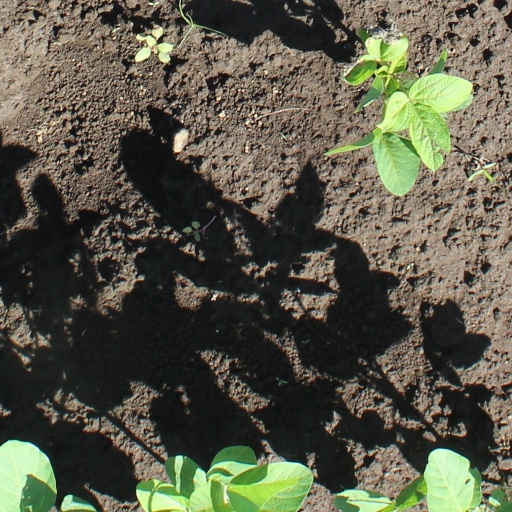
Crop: soybean